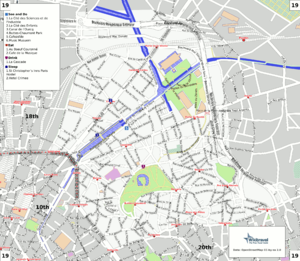
Cet article donne une liste des voies du 19ᵉ arrondissement de Paris, en France.
Le parc des Buttes-Chaumont est un jardin public situé dans le nord-est de Paris, en France, dans le 19ᵉ arrondissement de la ville.